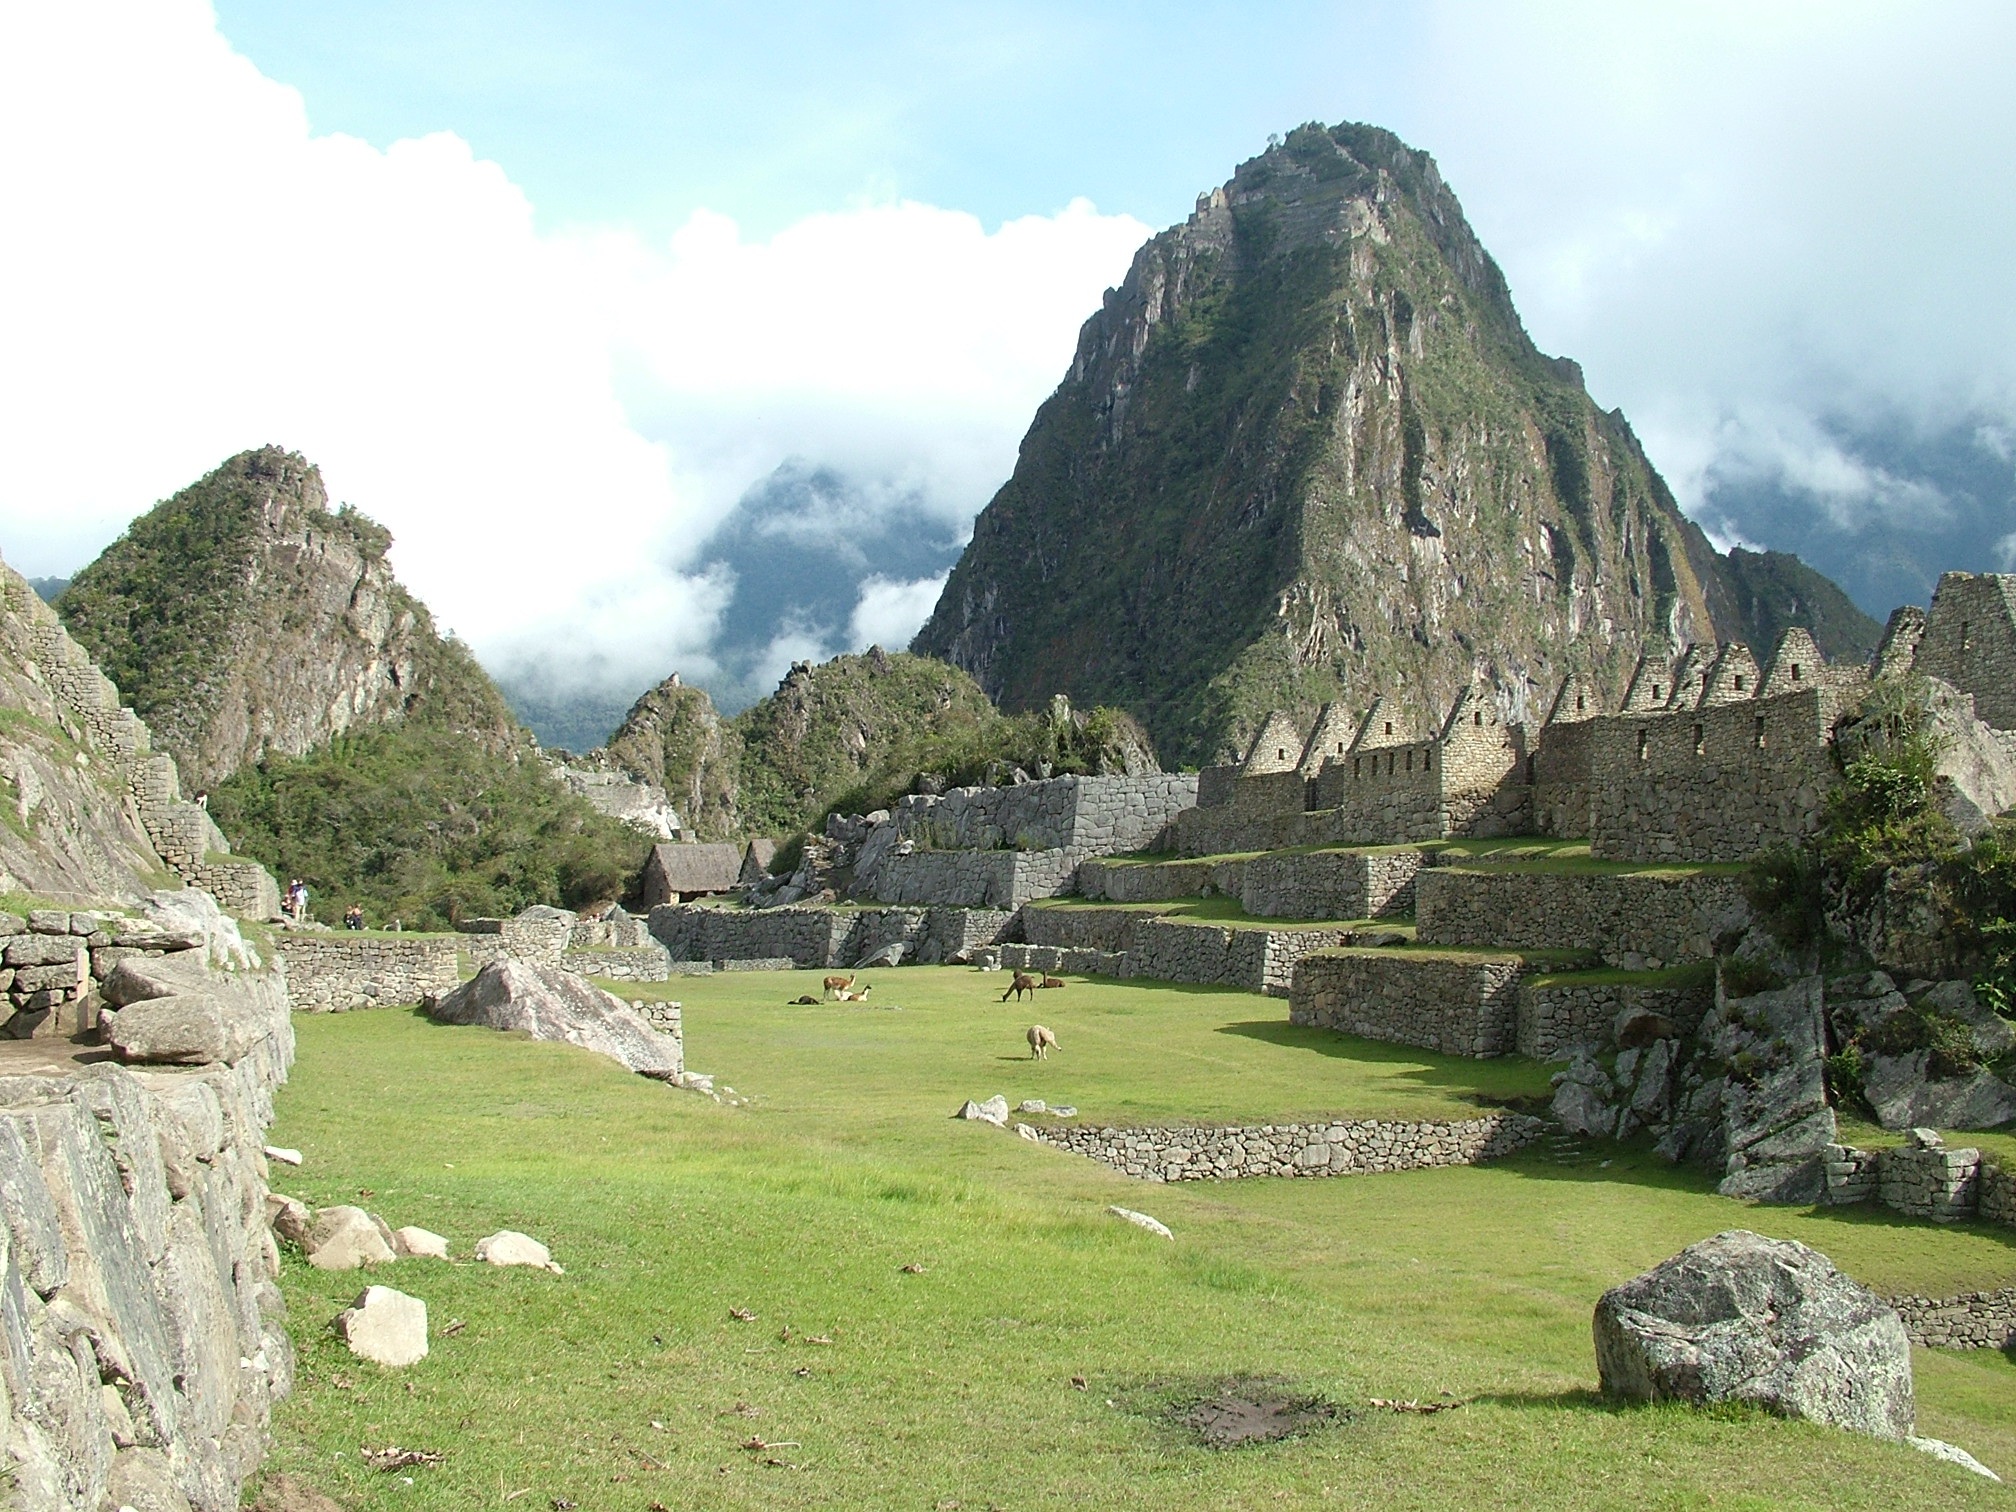
rock, mountain, hill, valley, mountain range, village, tourism, terrain, peru, geology, alps, ruins, badlands, monastery, plateau, landform, archaeological site, unesco world heritage site, cuzco, historic site, machupiciu, mountainous landforms